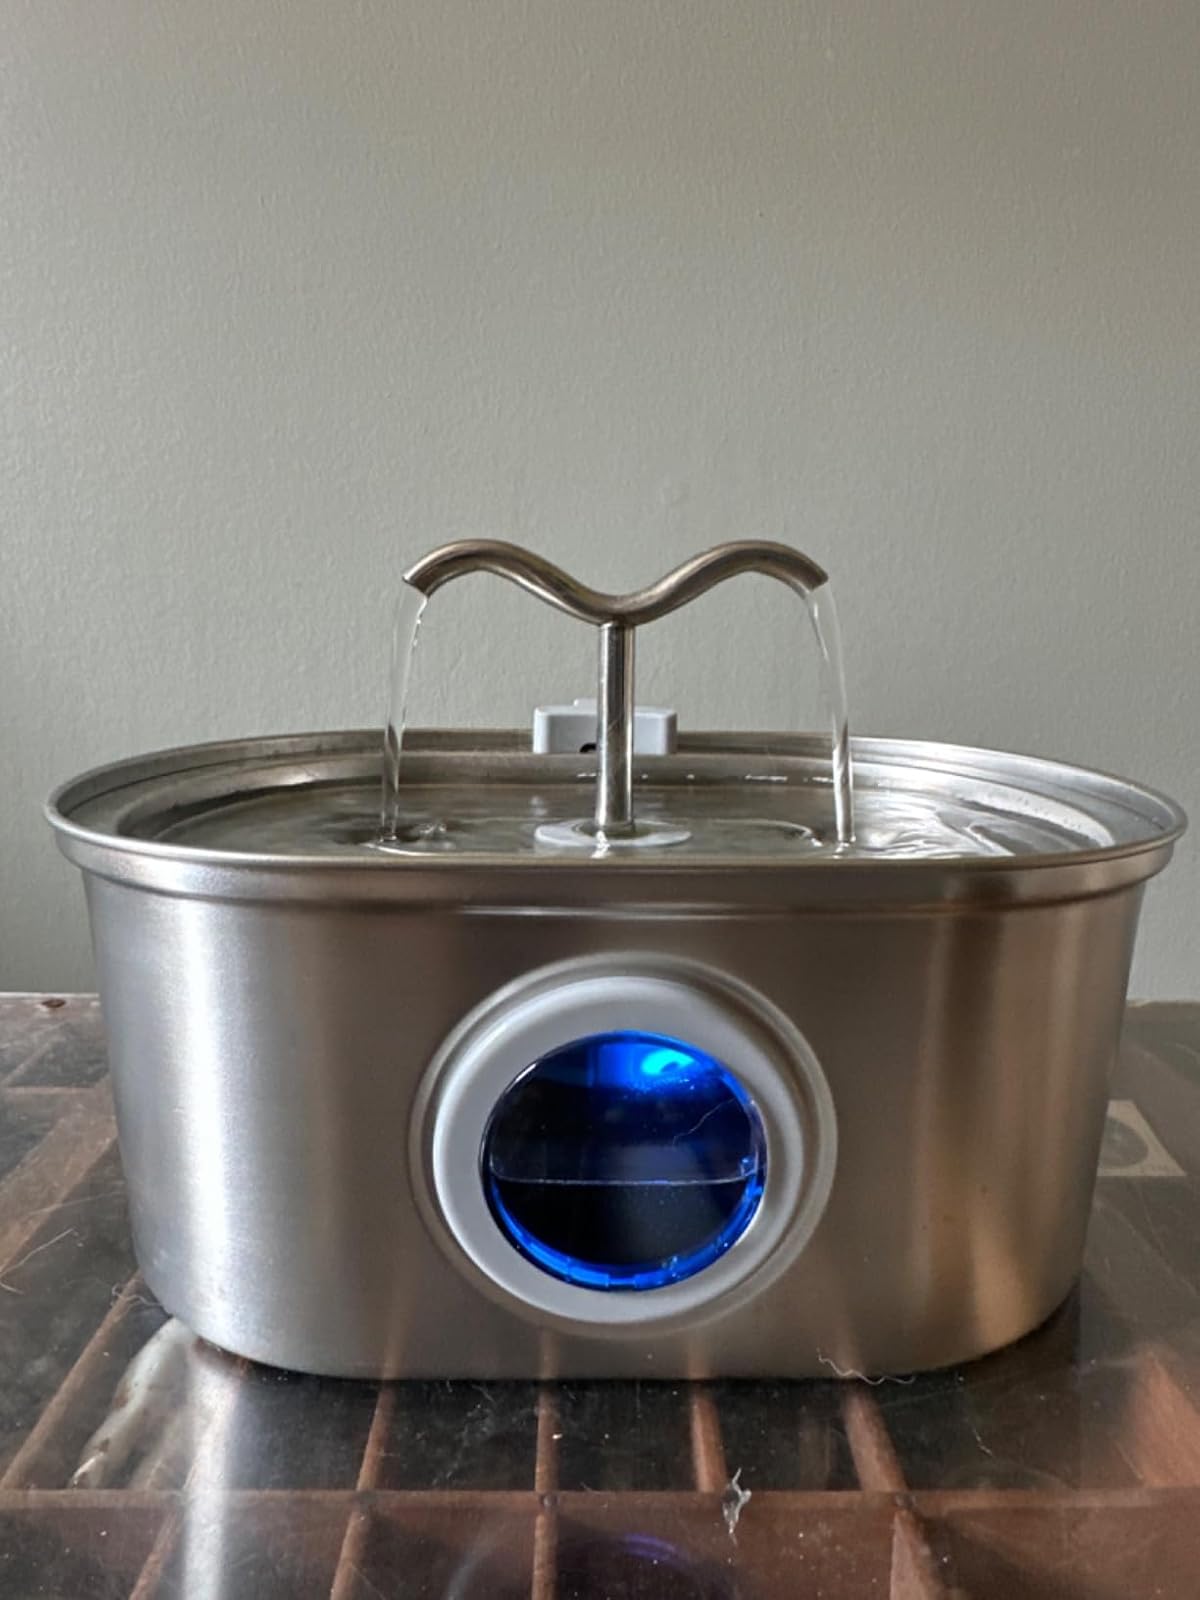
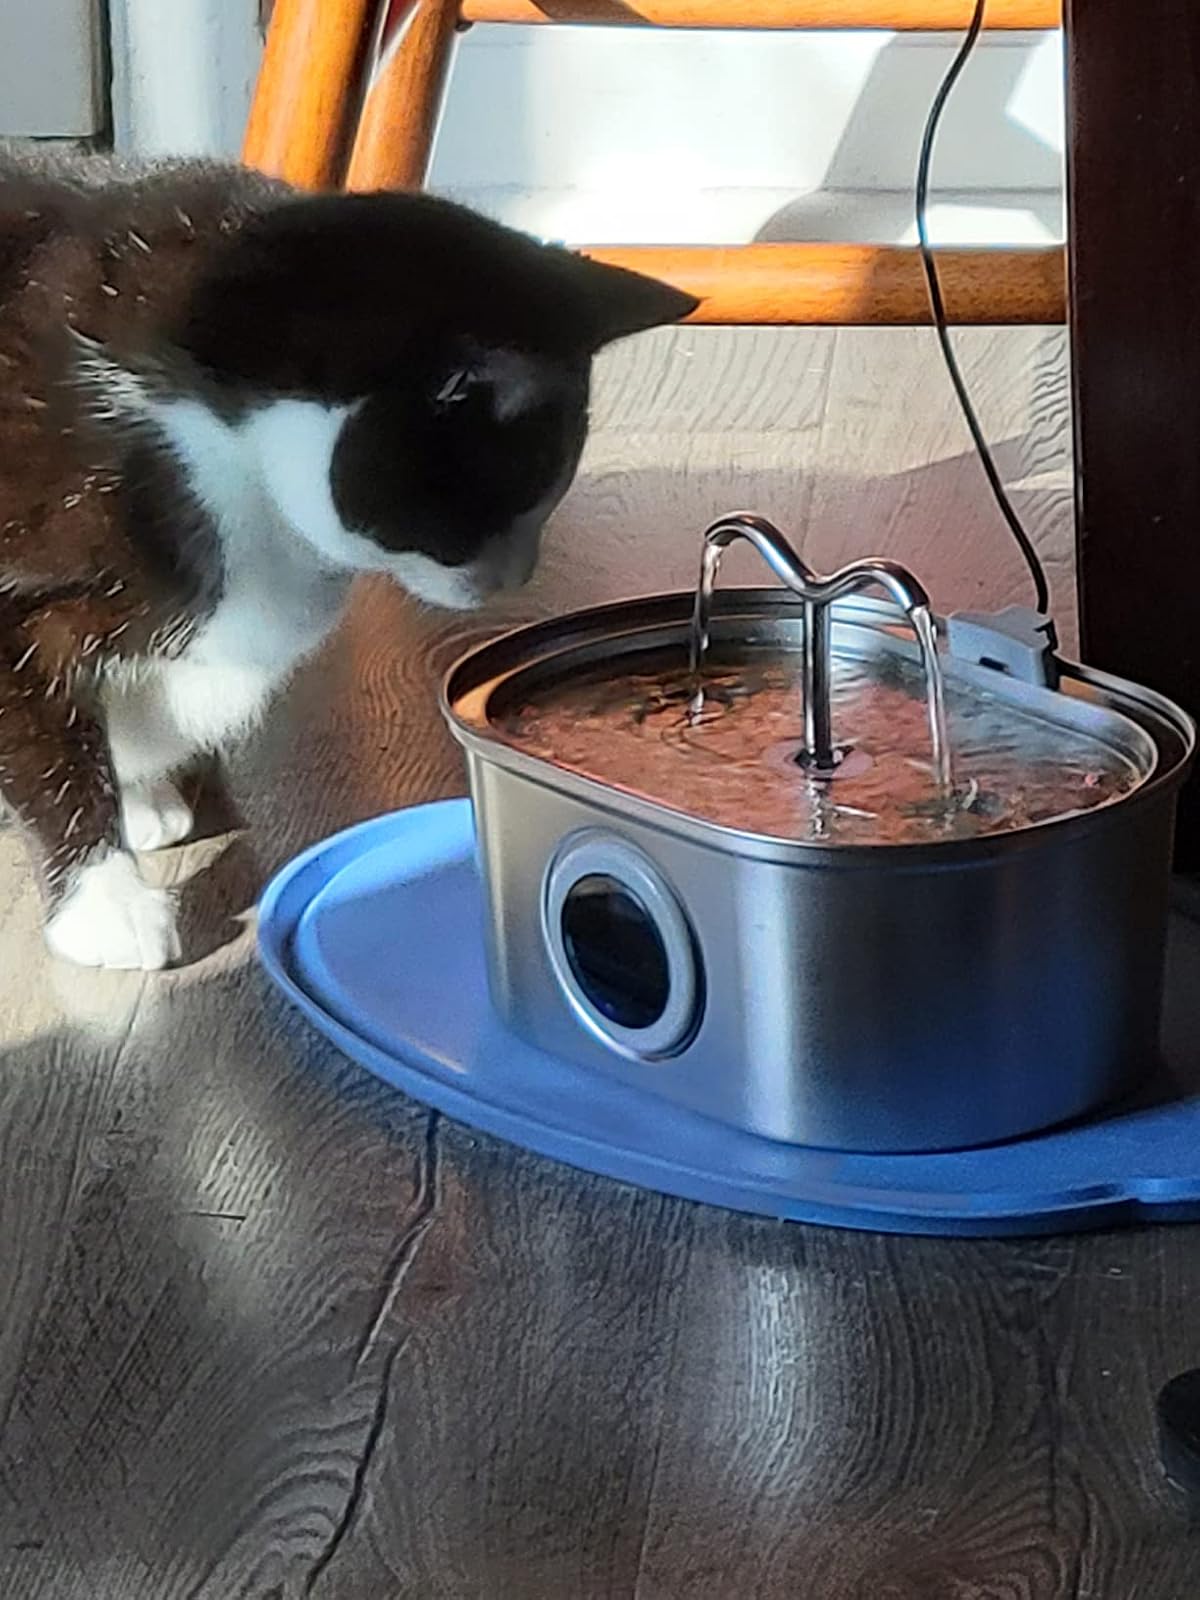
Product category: items_bowl
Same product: yes